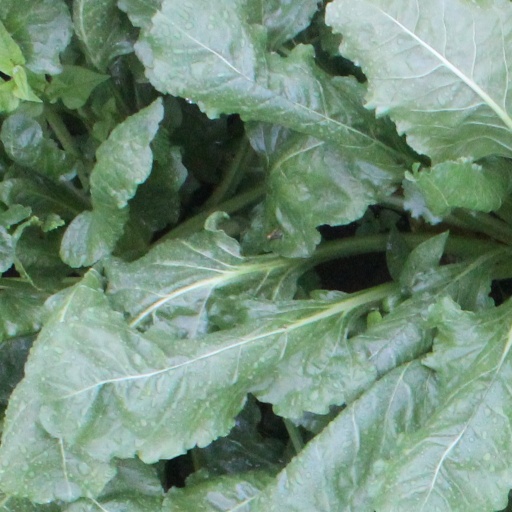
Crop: sugar beet